Vice President of Colombia

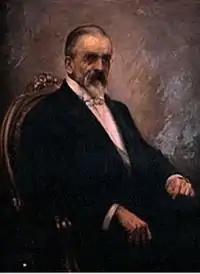
José Manuel Marroquín, 3rd vice president of Colombia, and who is credited with eliminating the figure of the vice president for a long time.

The first on this list was Eliseo Payan, who was vice president in 1886, but he was promptly removed due to his closeness to liberal federalist ideas, which clashed with the thought of regeneration. The position was assumed by Miguel Antonio Caro, who for many was the power behind the throne during the Núñez government: the first president retired to his El Cabrero hacienda, in Cartagena, while Caro governed. Even with the death of Núñez in 1894, Caro continued to lead the country for two more years.